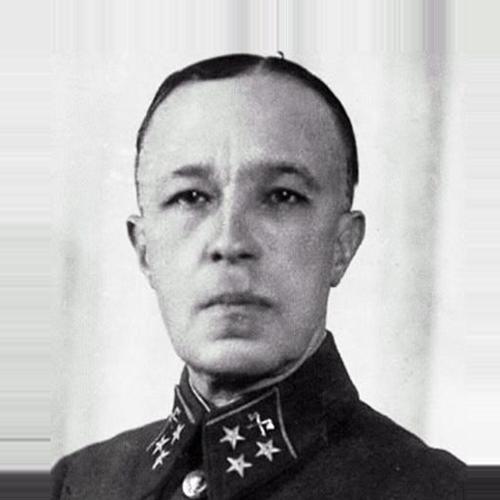
Age: 59